Painted glass

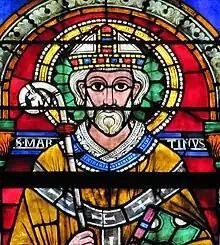
Detail of 12th-century stained glass window in Strasbourg Cathedral; black and white paint has been used on the coloured glass.

Secondly it refers to stained glass, used for windows. Here the design is made up using sheets of coloured glass, cut to shape and held in place by lead. The painting is the final stage, typically only in black. The paint is usually not fused to the flat glass by firing, but if it is, it is still called "stained glass".